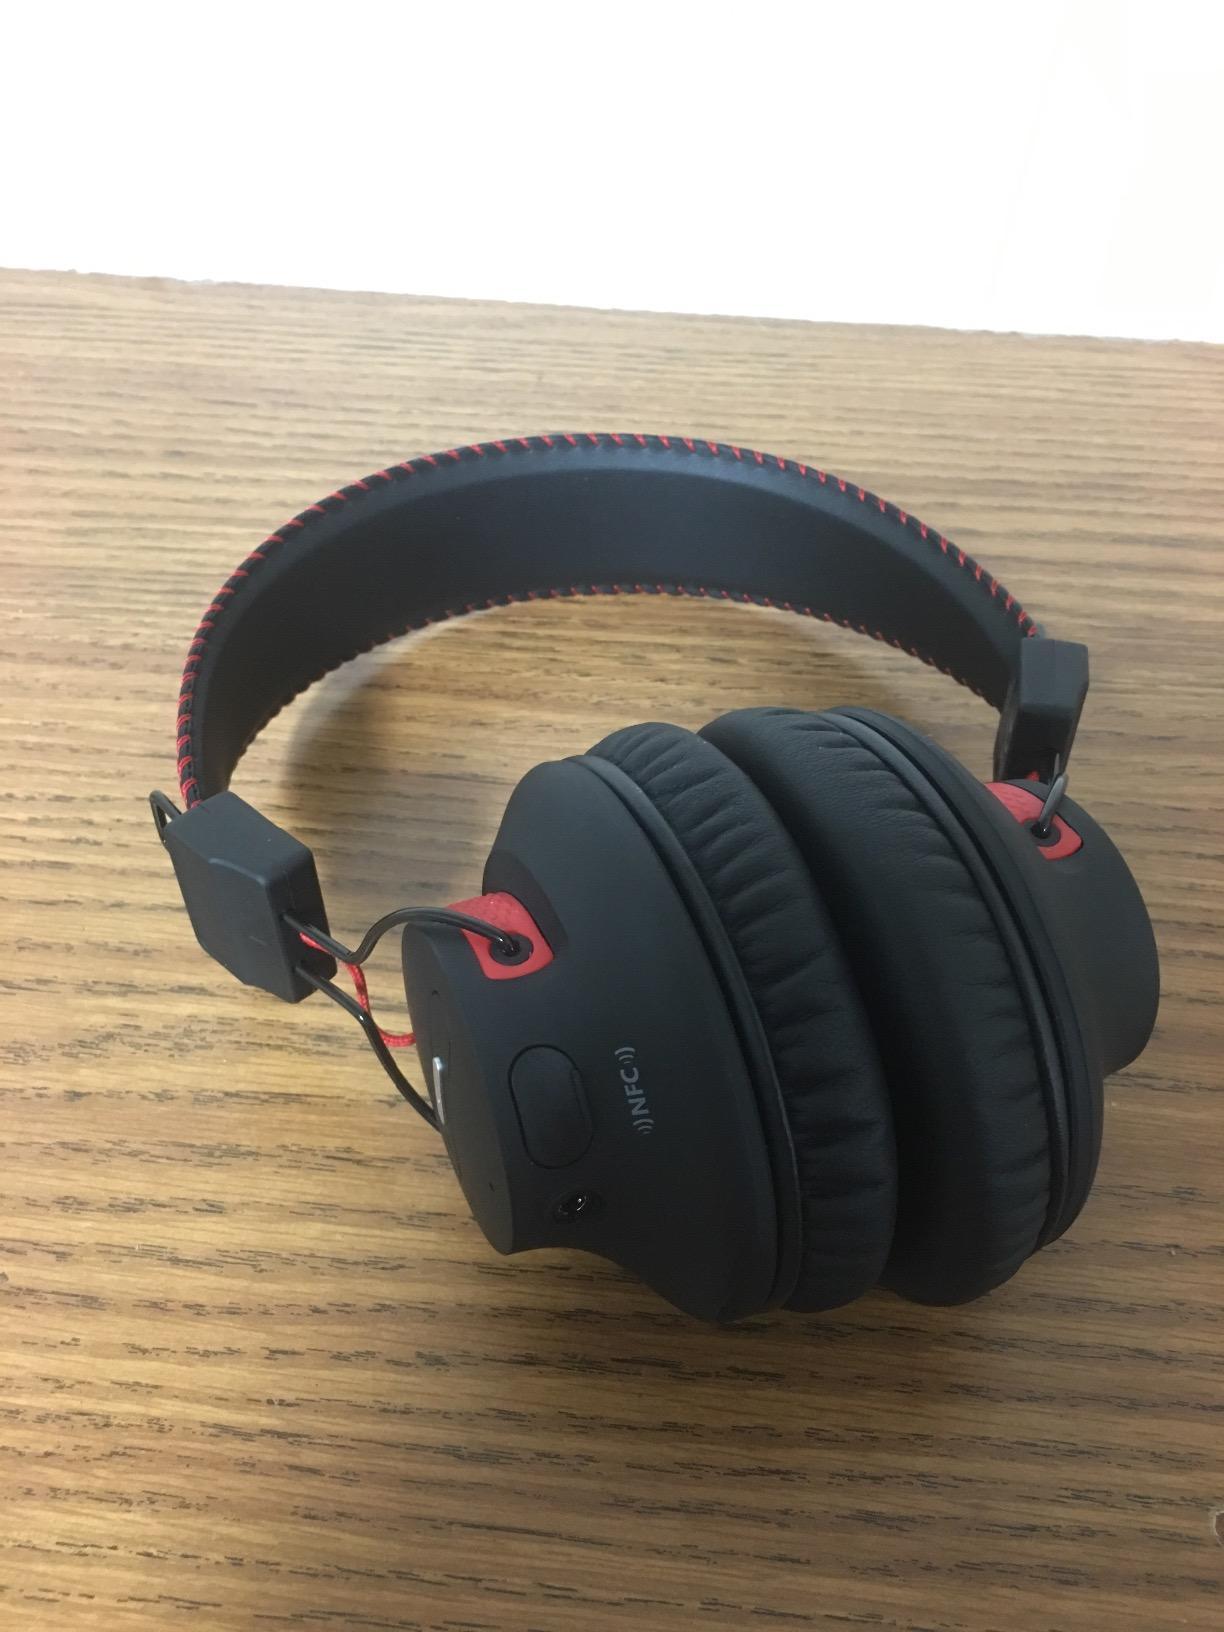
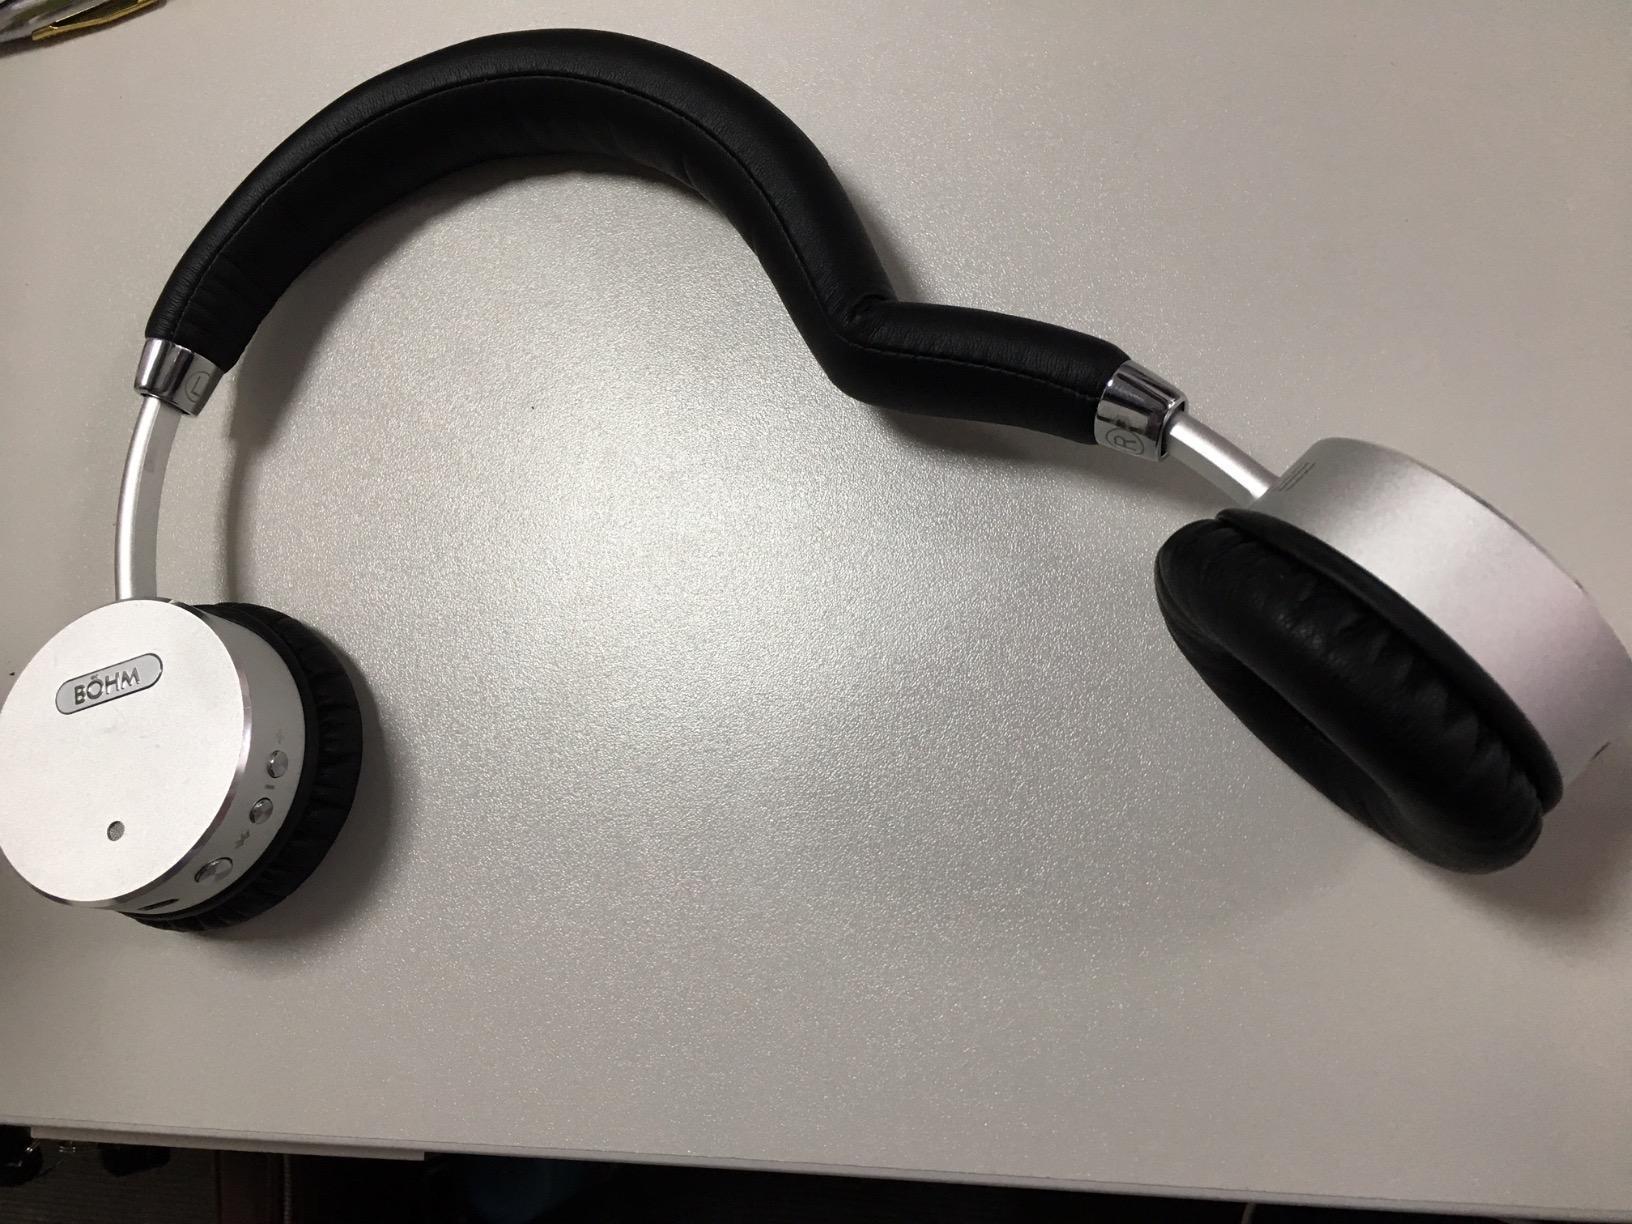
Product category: headphones
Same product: no